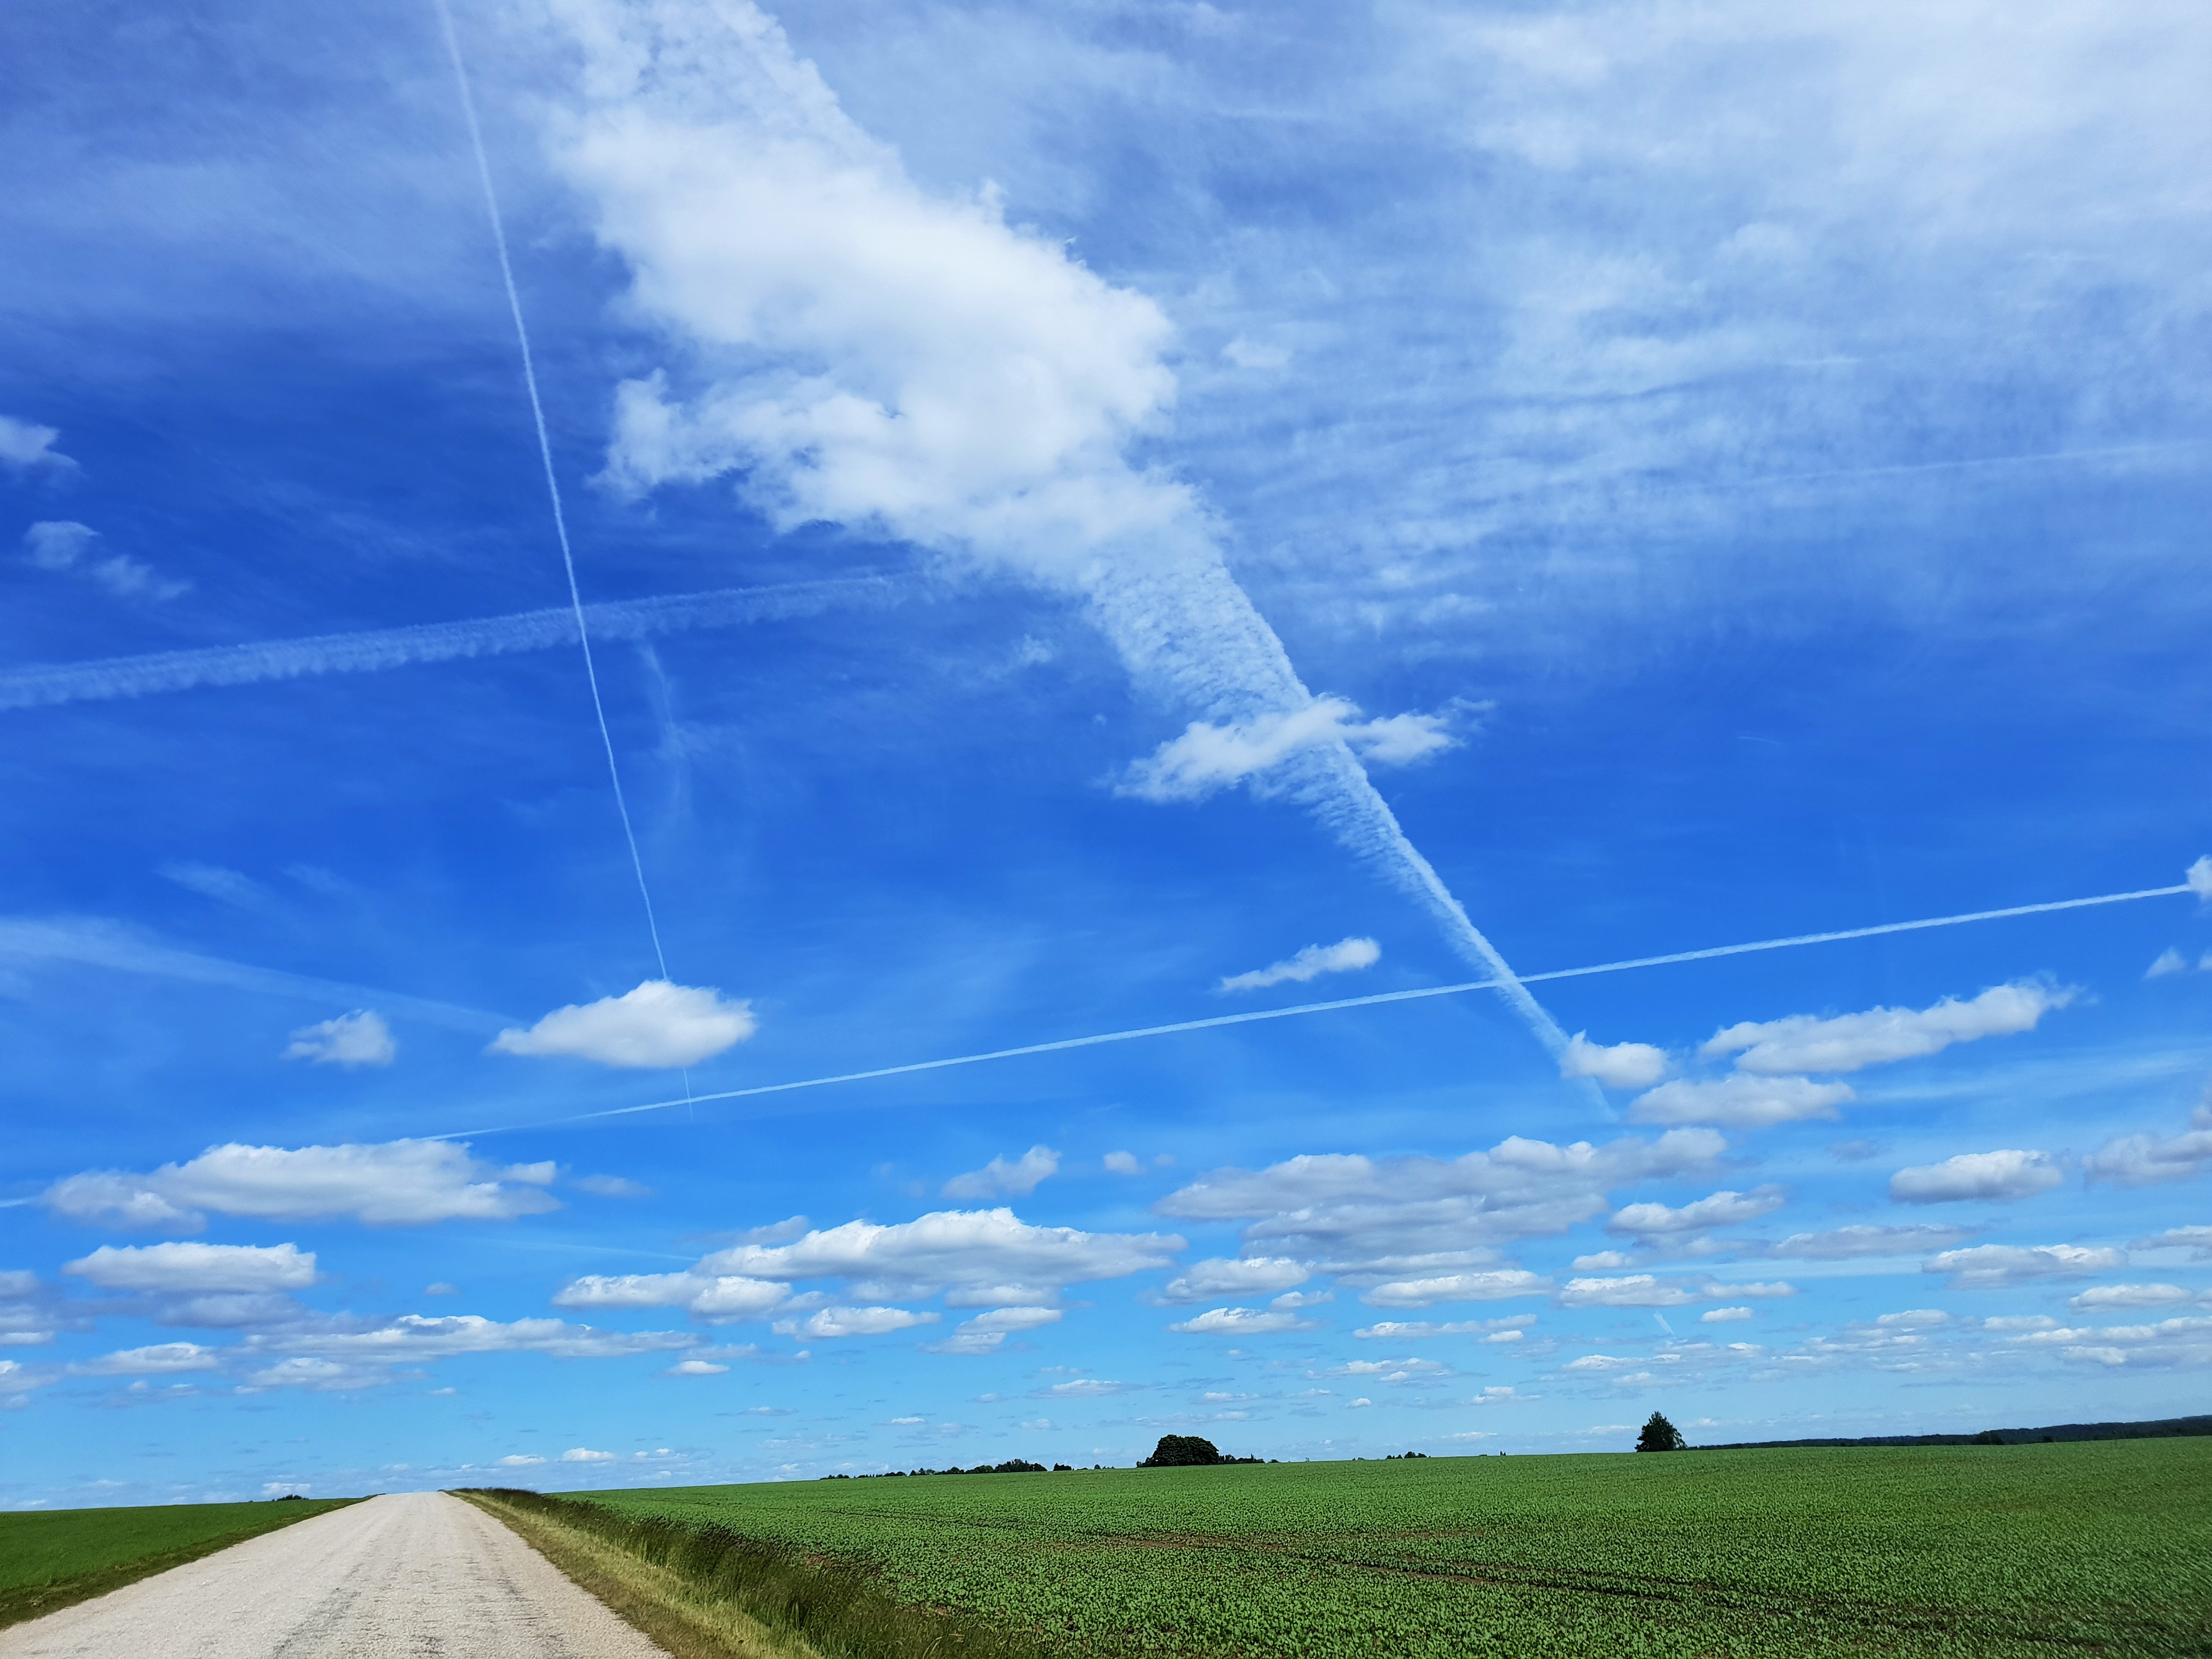
sky, field, grassland, cloud, ecosystem, prairie, daytime, atmosphere, plain, energy, meadow, horizon, grass, cumulus, rural area, wind, ecoregion, steppe, pasture, overhead power line, meteorological phenomenon, sunlight, hill, landscape, crop, farm, grass family, transmission tower